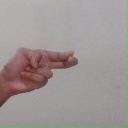
अक्षर: ह